Street Chant

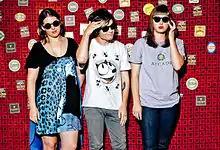
Street Chant in 2013

Street Chant were a New Zealand indie rock band who were signed to Flying Nun Records.